New York Public Library Main Branch

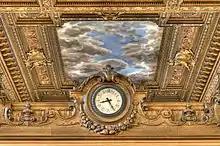
The ornate decorated ceiling of the Rose Main Reading Room

The northern and southern facades of the building are located along 42nd and 40th Streets, respectively. The northern and southern elevations were treated as side elevations, and the windows on these elevations illuminate secondary spaces inside the library. Both elevations measure 11 bays wide and are nearly identical to each other. Cornices run above the northern and southern elevations, connecting the primary elevations on Fifth Avenue and Bryant Park. The northern side contains an entrance to the ground level, while the southern side was not built with a public entrance. The northern entrance is at the center of that elevation and is topped by a pediment. In 2023, a public entrance opened on the southern elevation, adjacent to a public plaza called the Marshall Rose Plaza.